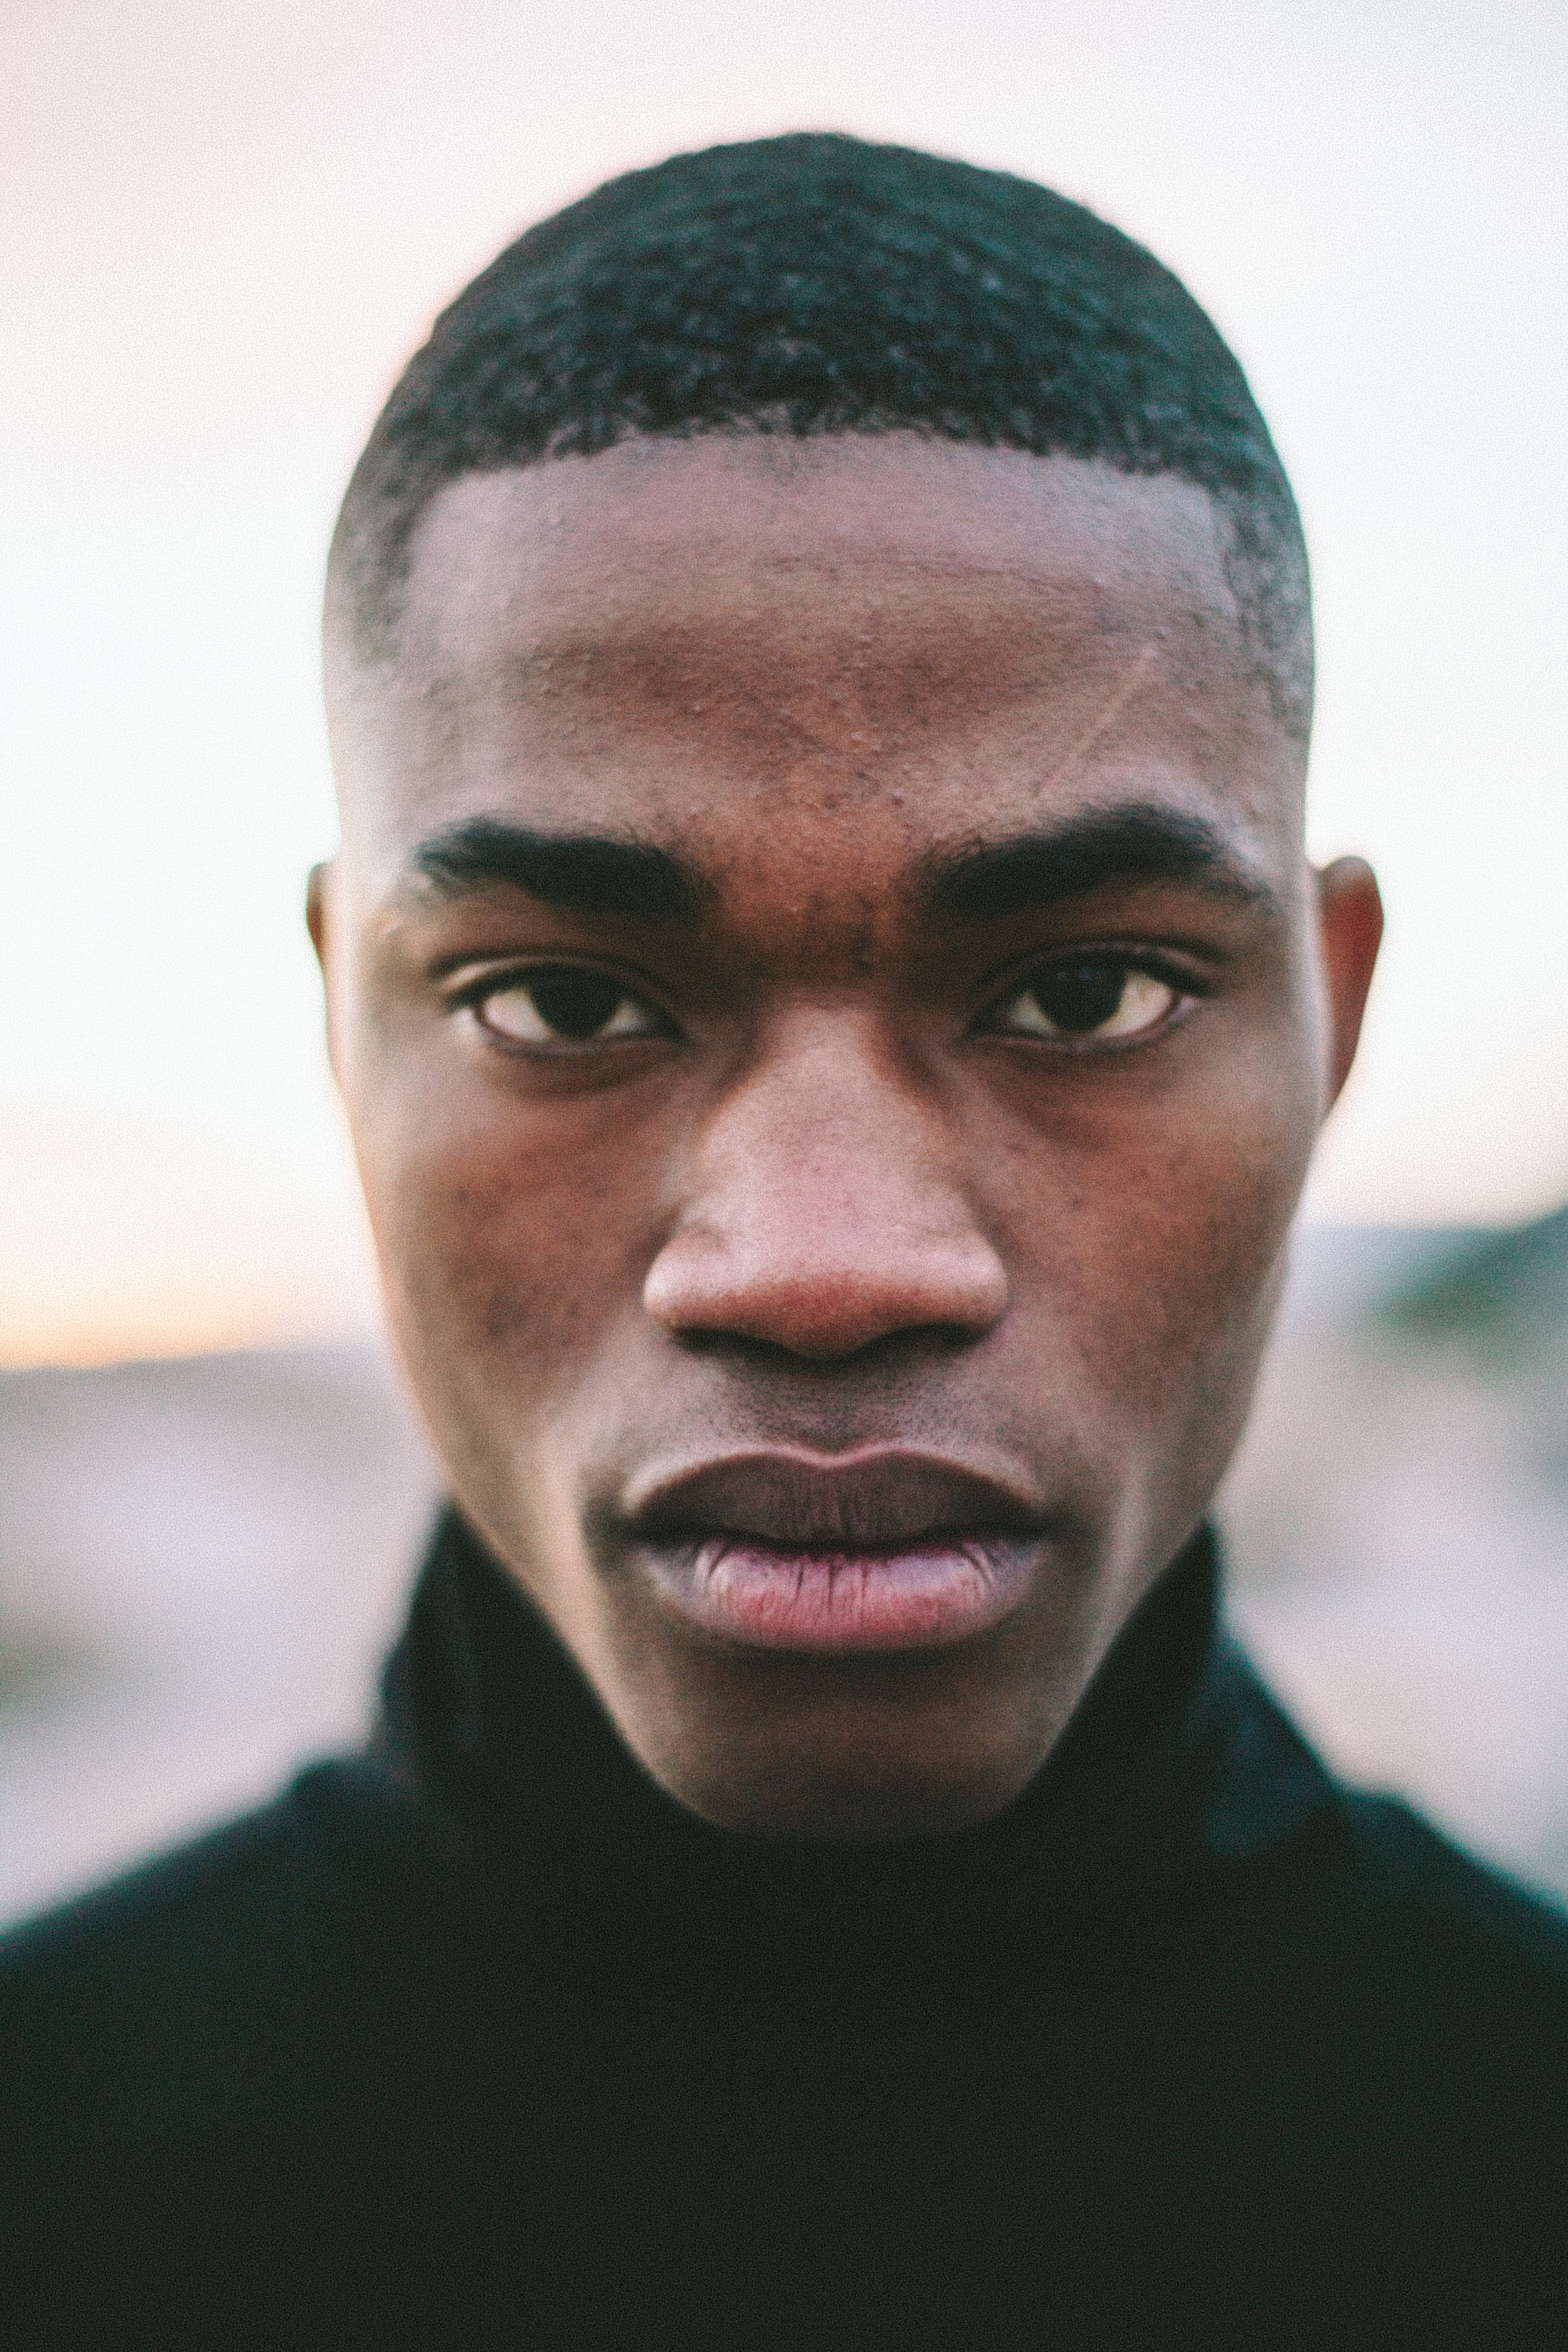
Label: Colored